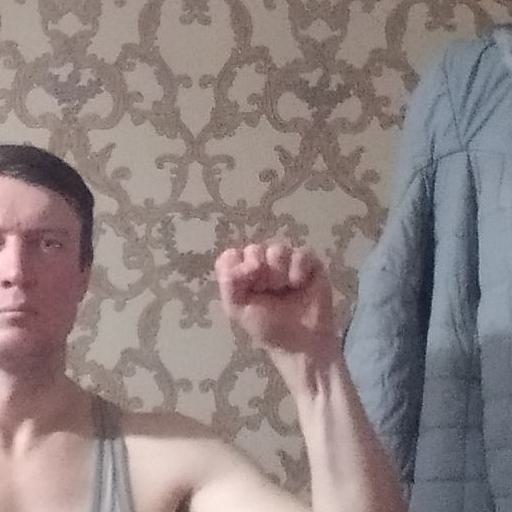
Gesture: fist